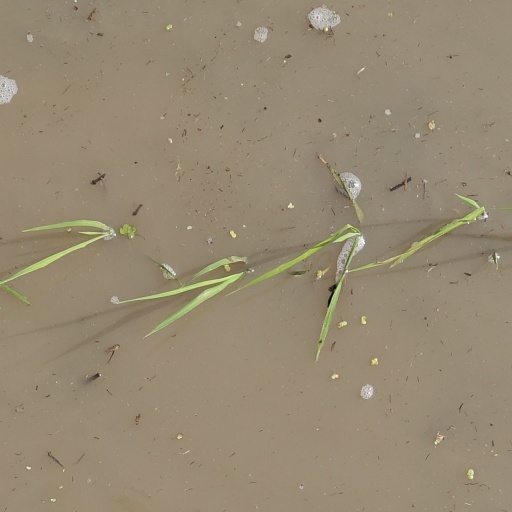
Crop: rice